Albanian National Awakening

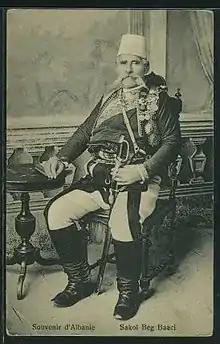
Sokol Baci Ivezaj — one of the leaders of the 1911 revolt

In July 1878, the league sent a memorandum to the Great Powers at the Congress of Berlin, which was called to settle the unresolved problems of Turkish War, demanding that all Albanians be united in a single autonomous Ottoman province. The Congress of Berlin ignored the league's memorandum. The congress ceded to Montenegro the cities of Bar and Podgorica and areas around the mountain towns of Gusinje and Plav, which Albanian leaders considered Albanian territory. Serbia also gained some Albanian-inhabited lands. The Albanians, the vast majority loyal to the empire, vehemently opposed the territorial losses. Albanians also feared the possible occupation of Epirus by Greece. The League of Prizren organized armed resistance efforts in Gusinje, Plav, Scutari, Prizren, Preveza, and Ioannina. A border tribesman at the time described the frontier as "floating on blood."